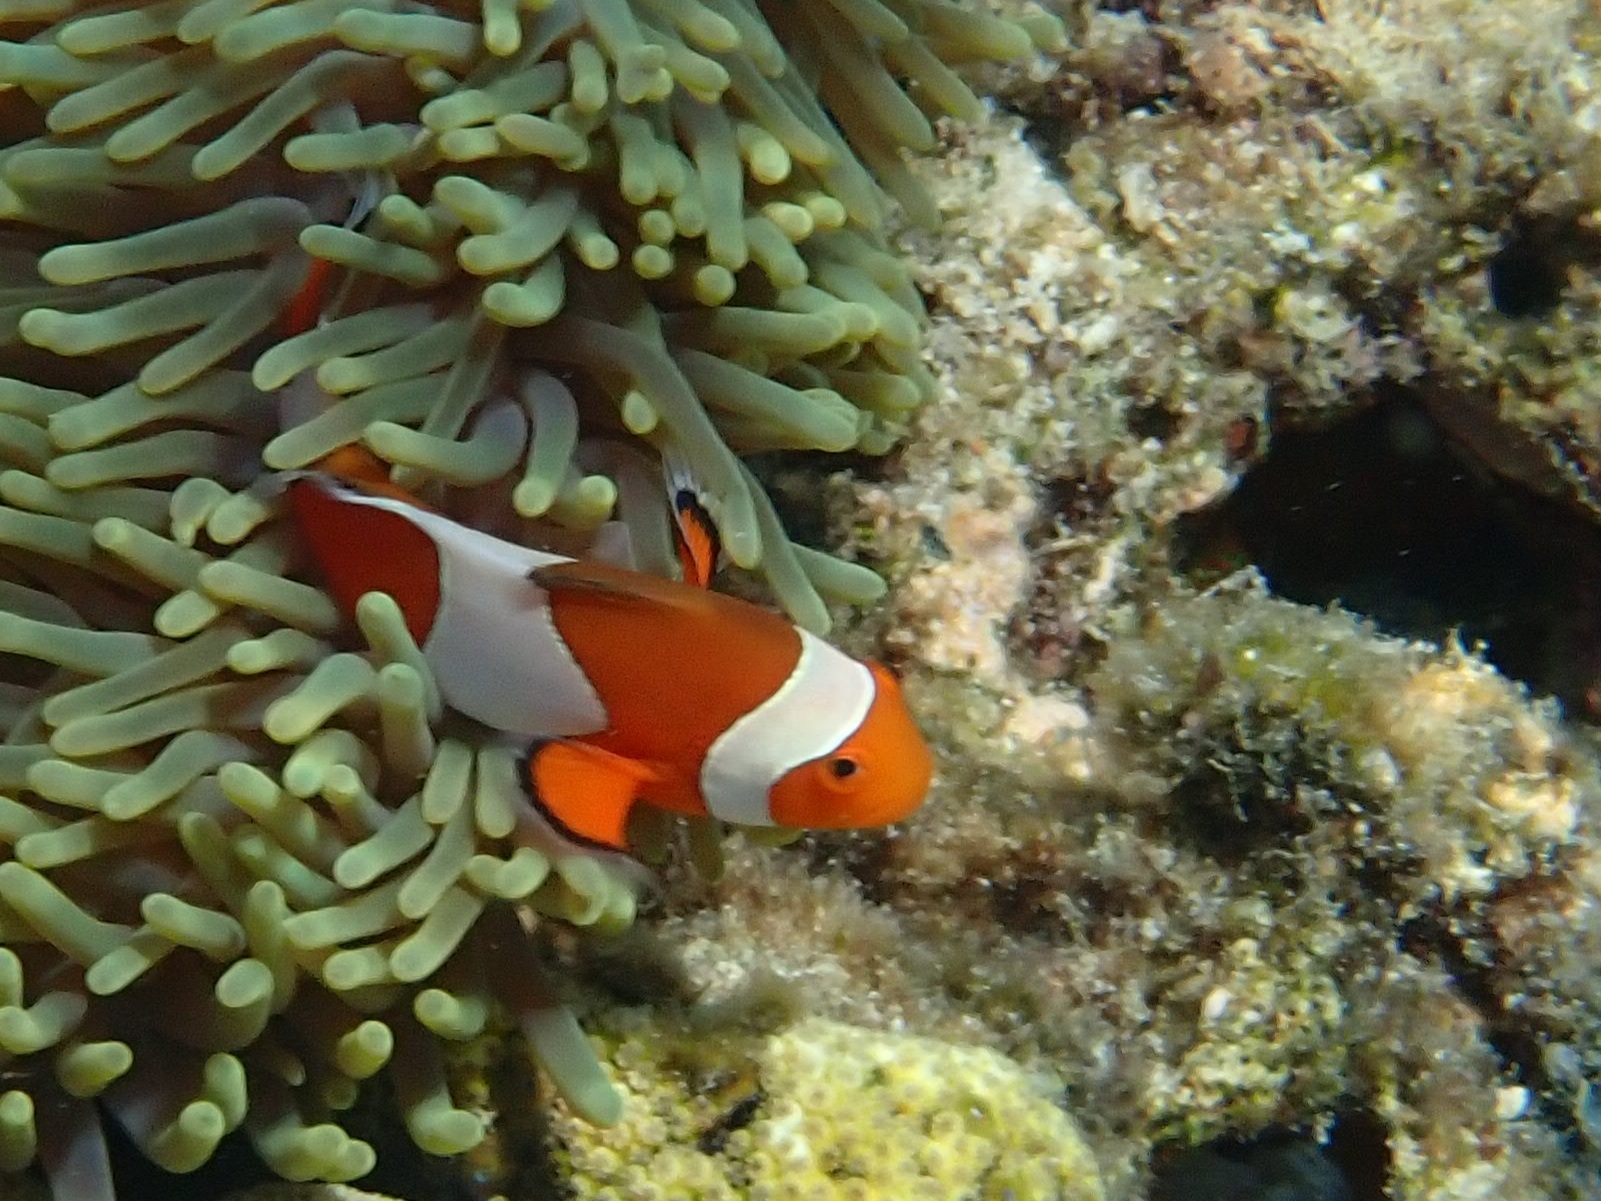
Amphiprion ocellaris (Ocellaris Anemonefish)